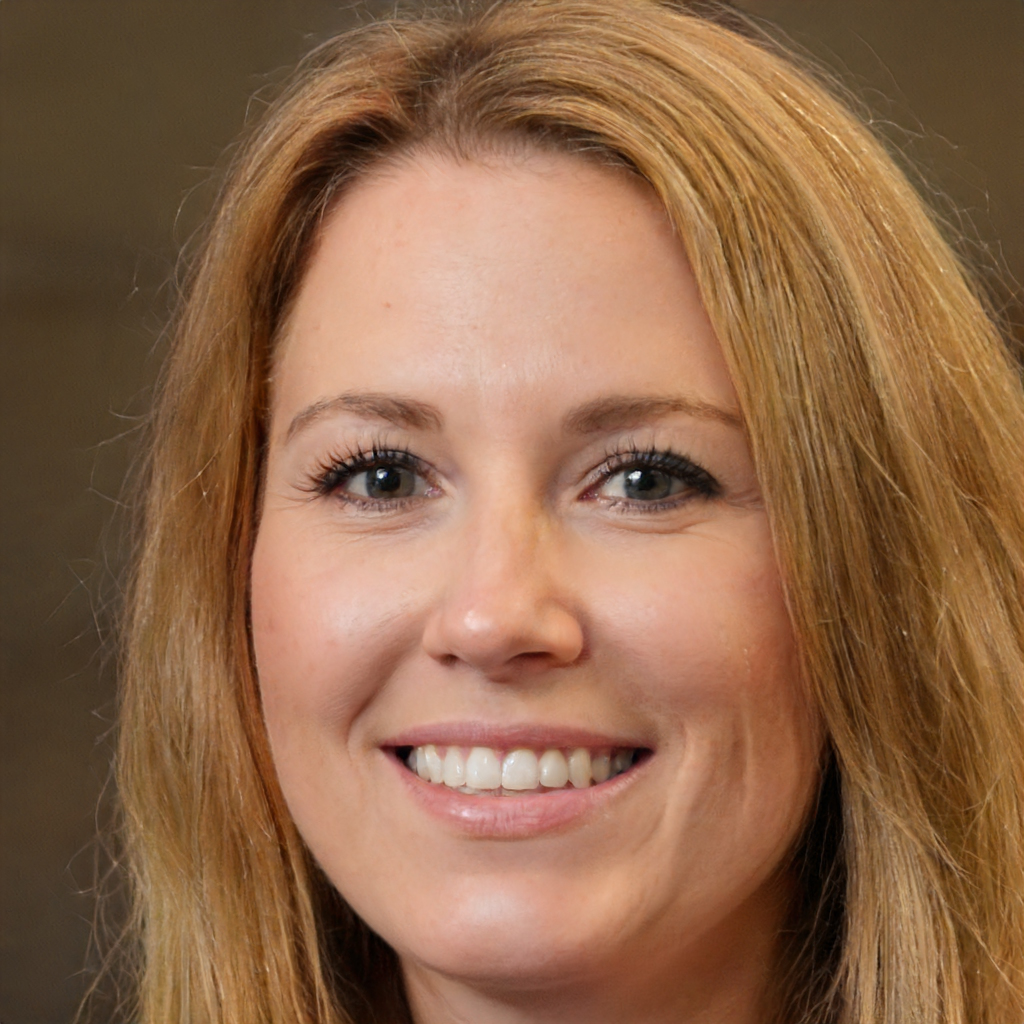
Gender: Female